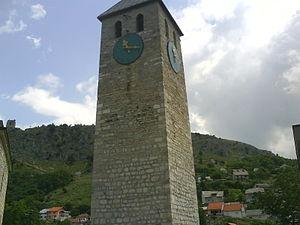
La tour de l'Horloge est située en Bosnie-Herzégovine, sur le territoire de la ville de Livno et dans la municipalité de Livno. Construite pendant la période ottomane, elle est inscrite sur la liste provisoire des monuments nationaux de Bosnie-Herzégovine.
Cet article recense les monuments nationaux situés sur le territoire de la municipalité de Livno en Bosnie-Herzégovine et dans la Fédération de Bosnie-et-Herzégovine. La liste établie par la Commission pour la protection des monuments nationaux compte 22 monuments nationaux inscrits sur la liste principale et 7 monuments inscrits sur une liste provisoire.